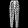
Label: Trouser